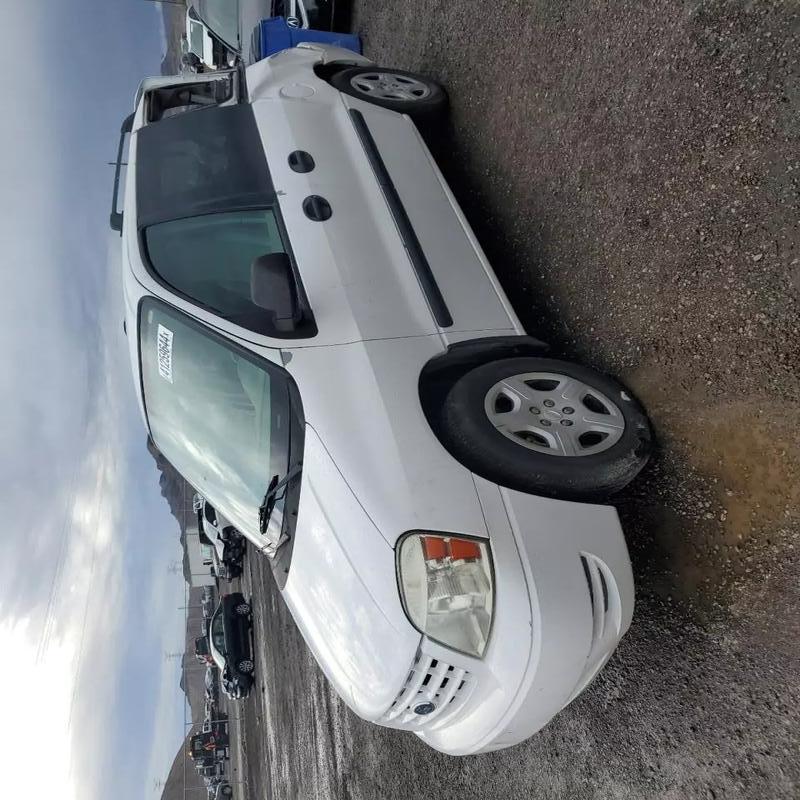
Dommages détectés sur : pare-brise arrière, malle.
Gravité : majeur